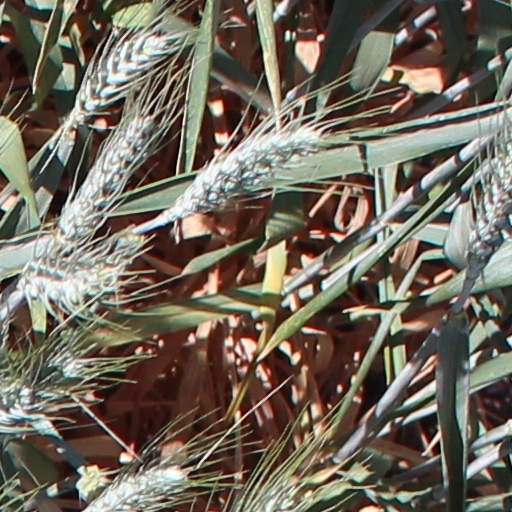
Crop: wheat